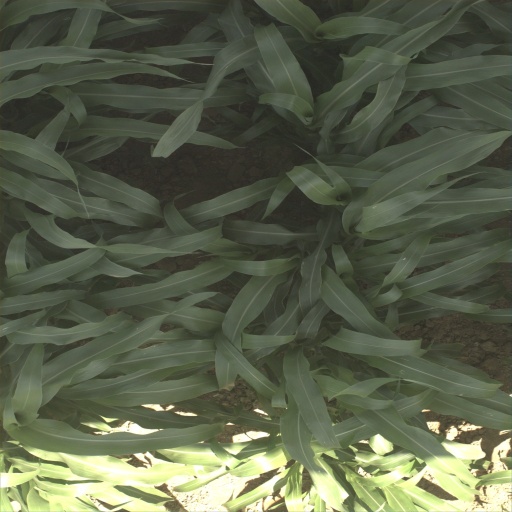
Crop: sorghum